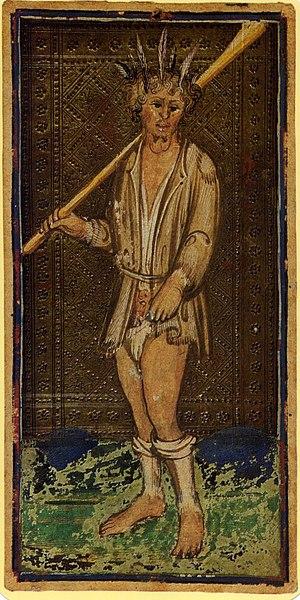
Le tarot Visconti-Sforza est un ensemble de cartes de tarot du XVᵉ siècle et l'un des plus anciens connus. Il a eu un impact significatif sur la composition visuelle, la numérotation et l'interprétation des cartes à jouer modernes.